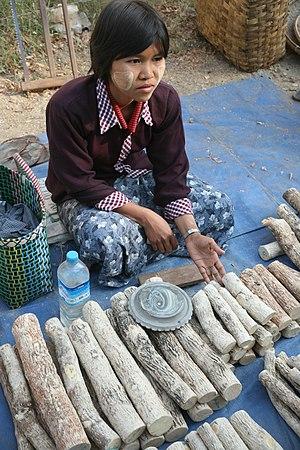
Vente de thanaka sur un marché en Birmanie
La cosmétopée est le recensement encyclopédique des usages des plantes dans la cosmétique. C'est un recueil des plantes et de leurs usages traditionnels dans le domaine de la beauté. L'étymologie du terme cosmétopée vient du grec « kosmos » et du verbe « poiein ».